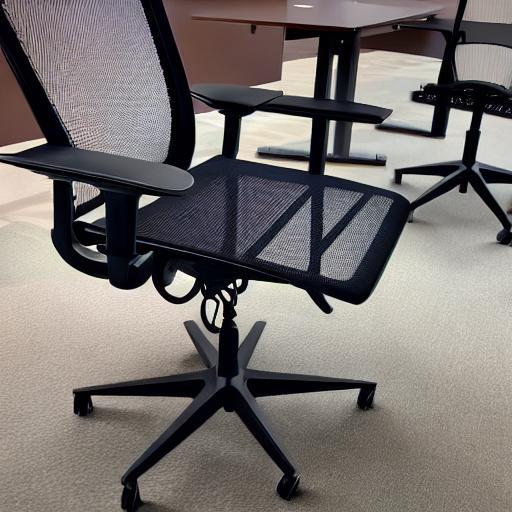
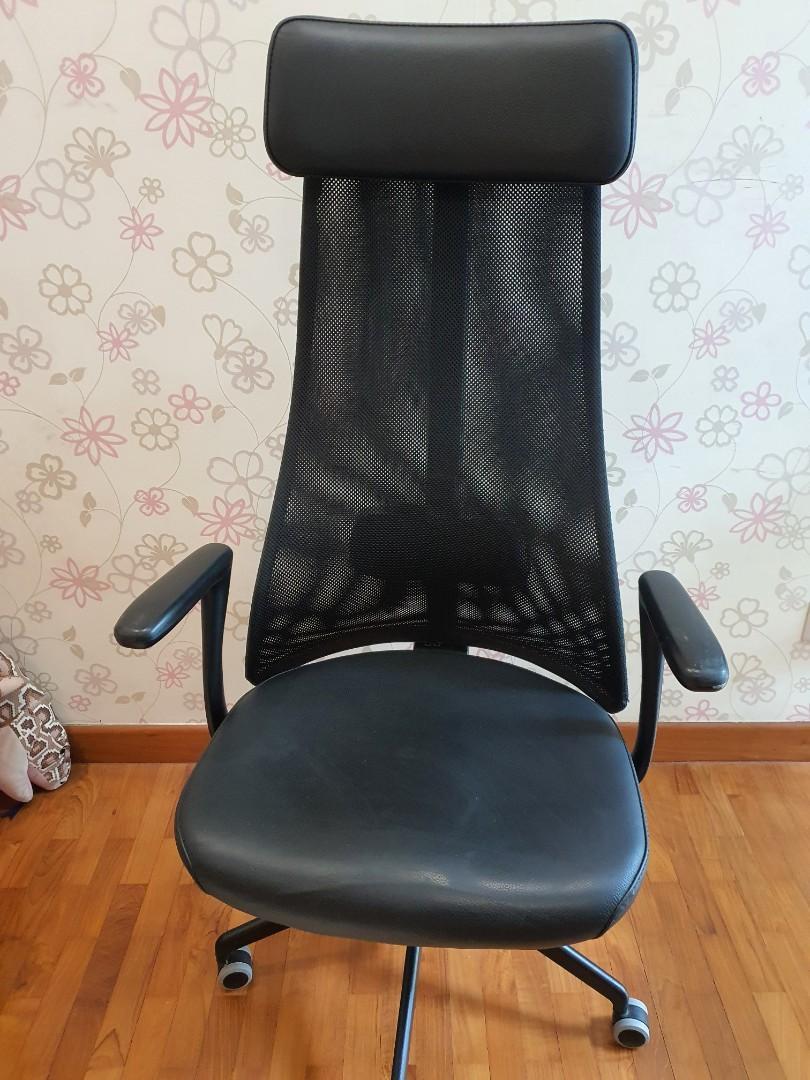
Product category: items_chair
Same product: no